Shiva Swarodaya

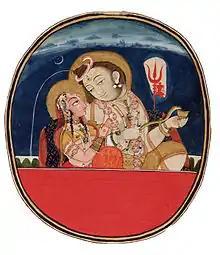
Shiva with Parvati

Shiva Swarodaya is an ancient Sanskrit tantric text. A comment and translation termed as swara yoga has been made by Satyananda Saraswati in 1983. It is also termed "Phonetical astrology": the "sound of one's own breath" and is written as a conversation between Shiva and Parvati. This ancient scripture has 395 sutras.